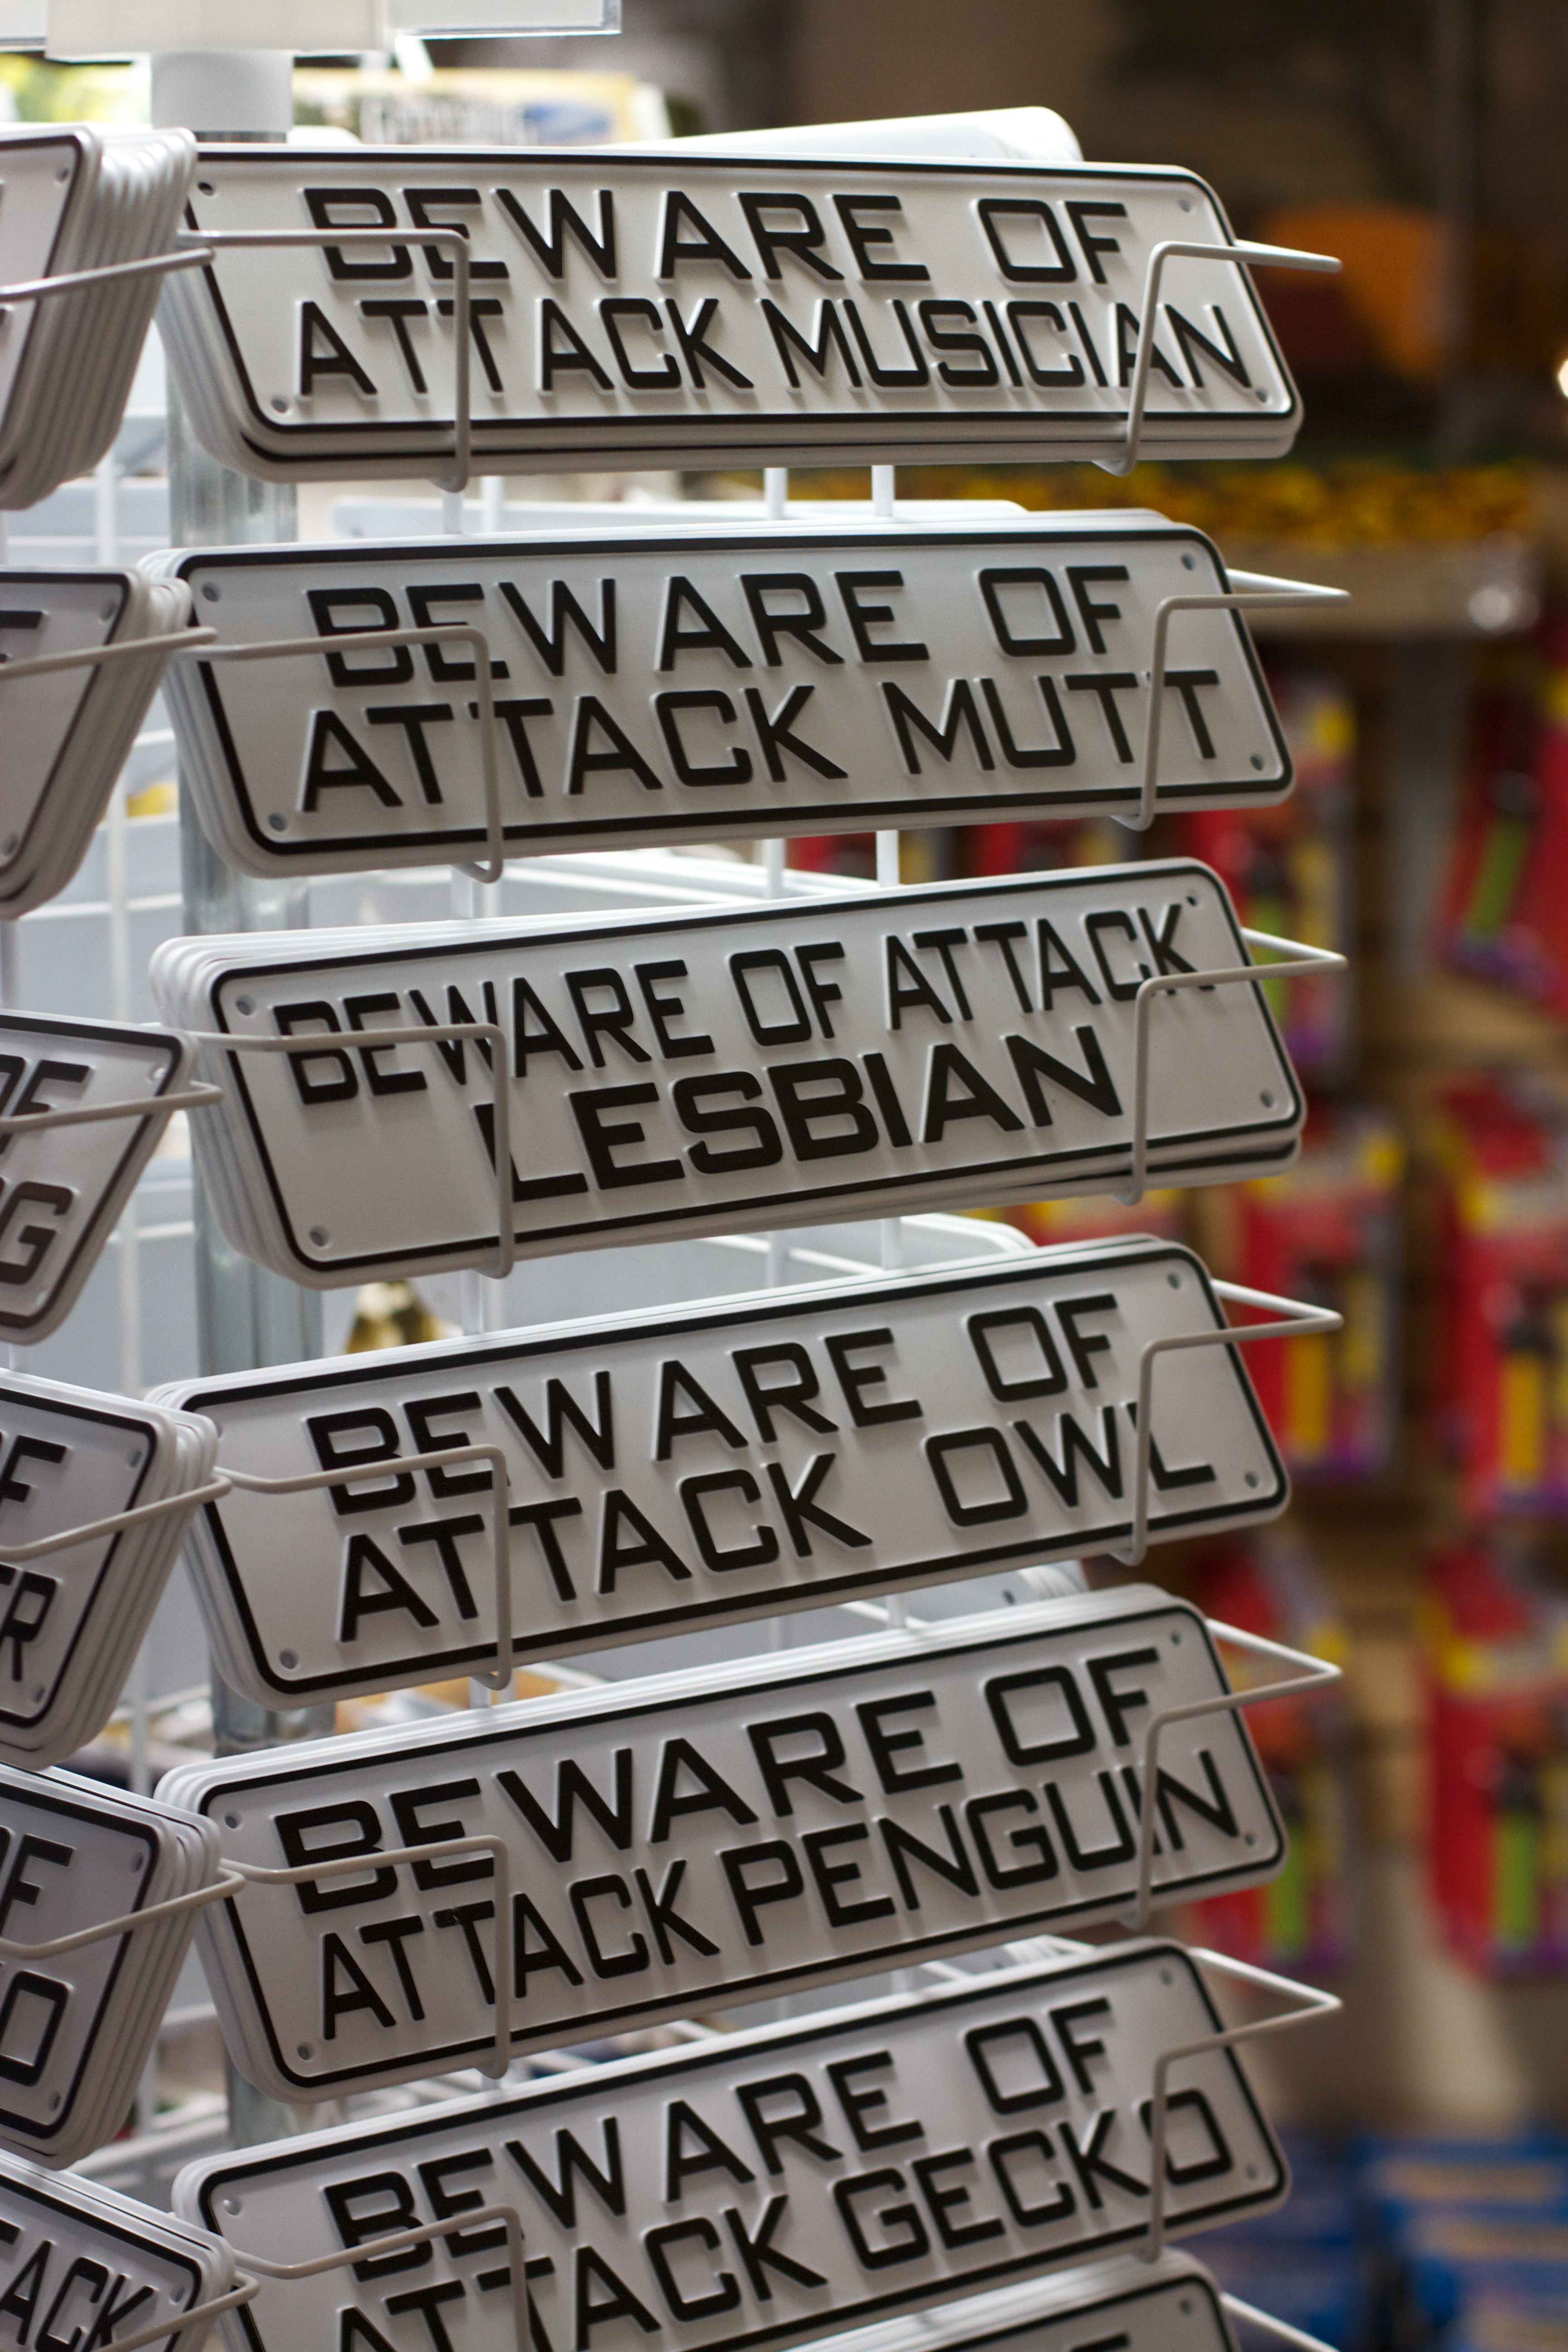
number, advertising, sign, banner, font, art